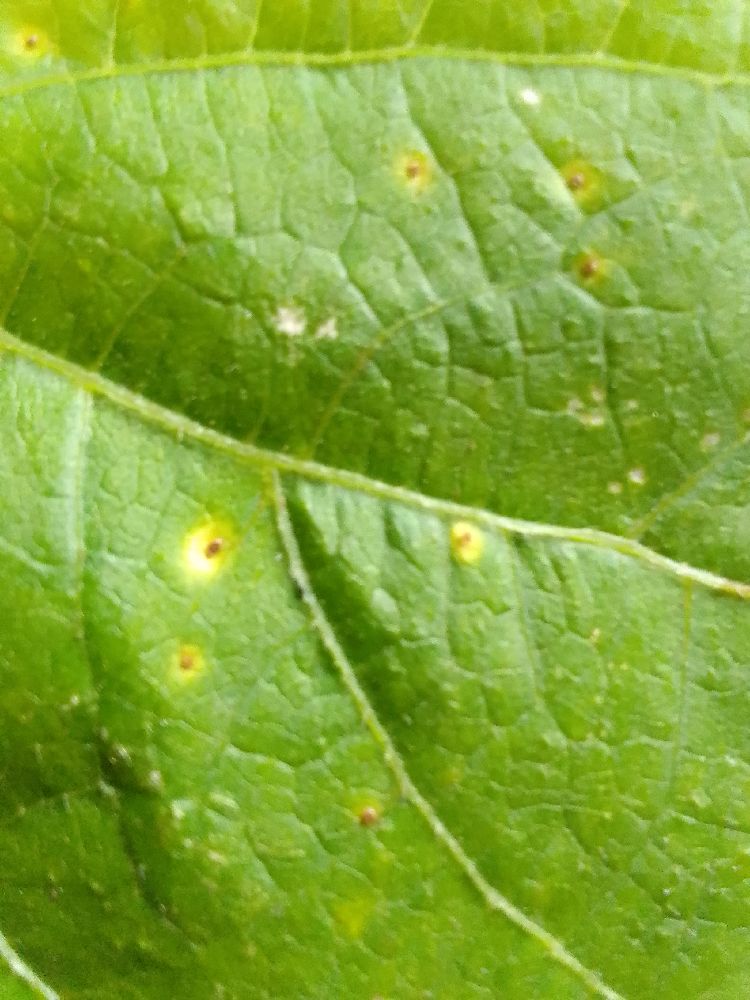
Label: rust